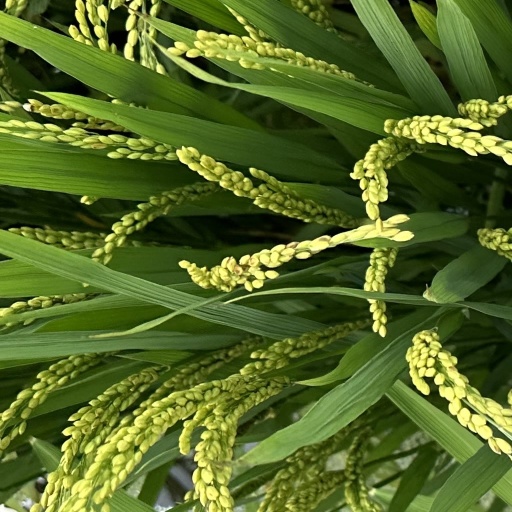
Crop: rice